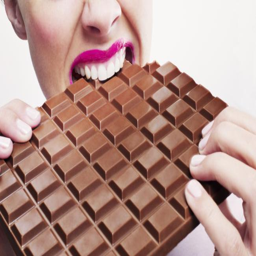
chocolate can have a range of health benefits